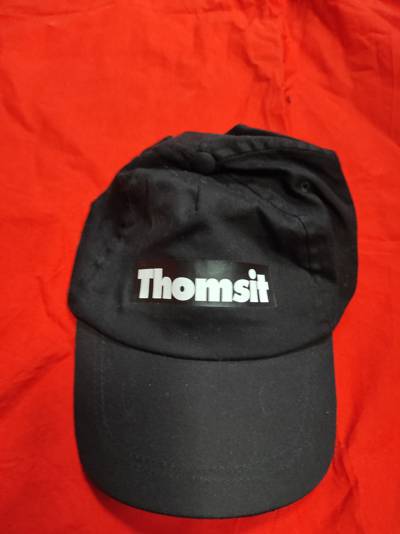
Waste category: clothes